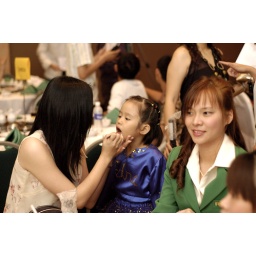
The cute gal in blue is called Edna. you'll see her performing as a bird later.